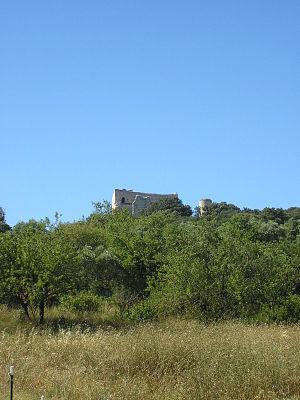
Colline de Thouzon au Thor
Ancienne commune du département français de Vaucluse en région Provence-Alpes-Côte d'Azur, la commune de Thouzon a été annexée en 1815 par la commune de Le Thor.
Le Thor est une commune française située dans le département de Vaucluse, en région Provence-Alpes-Côte d'Azur.